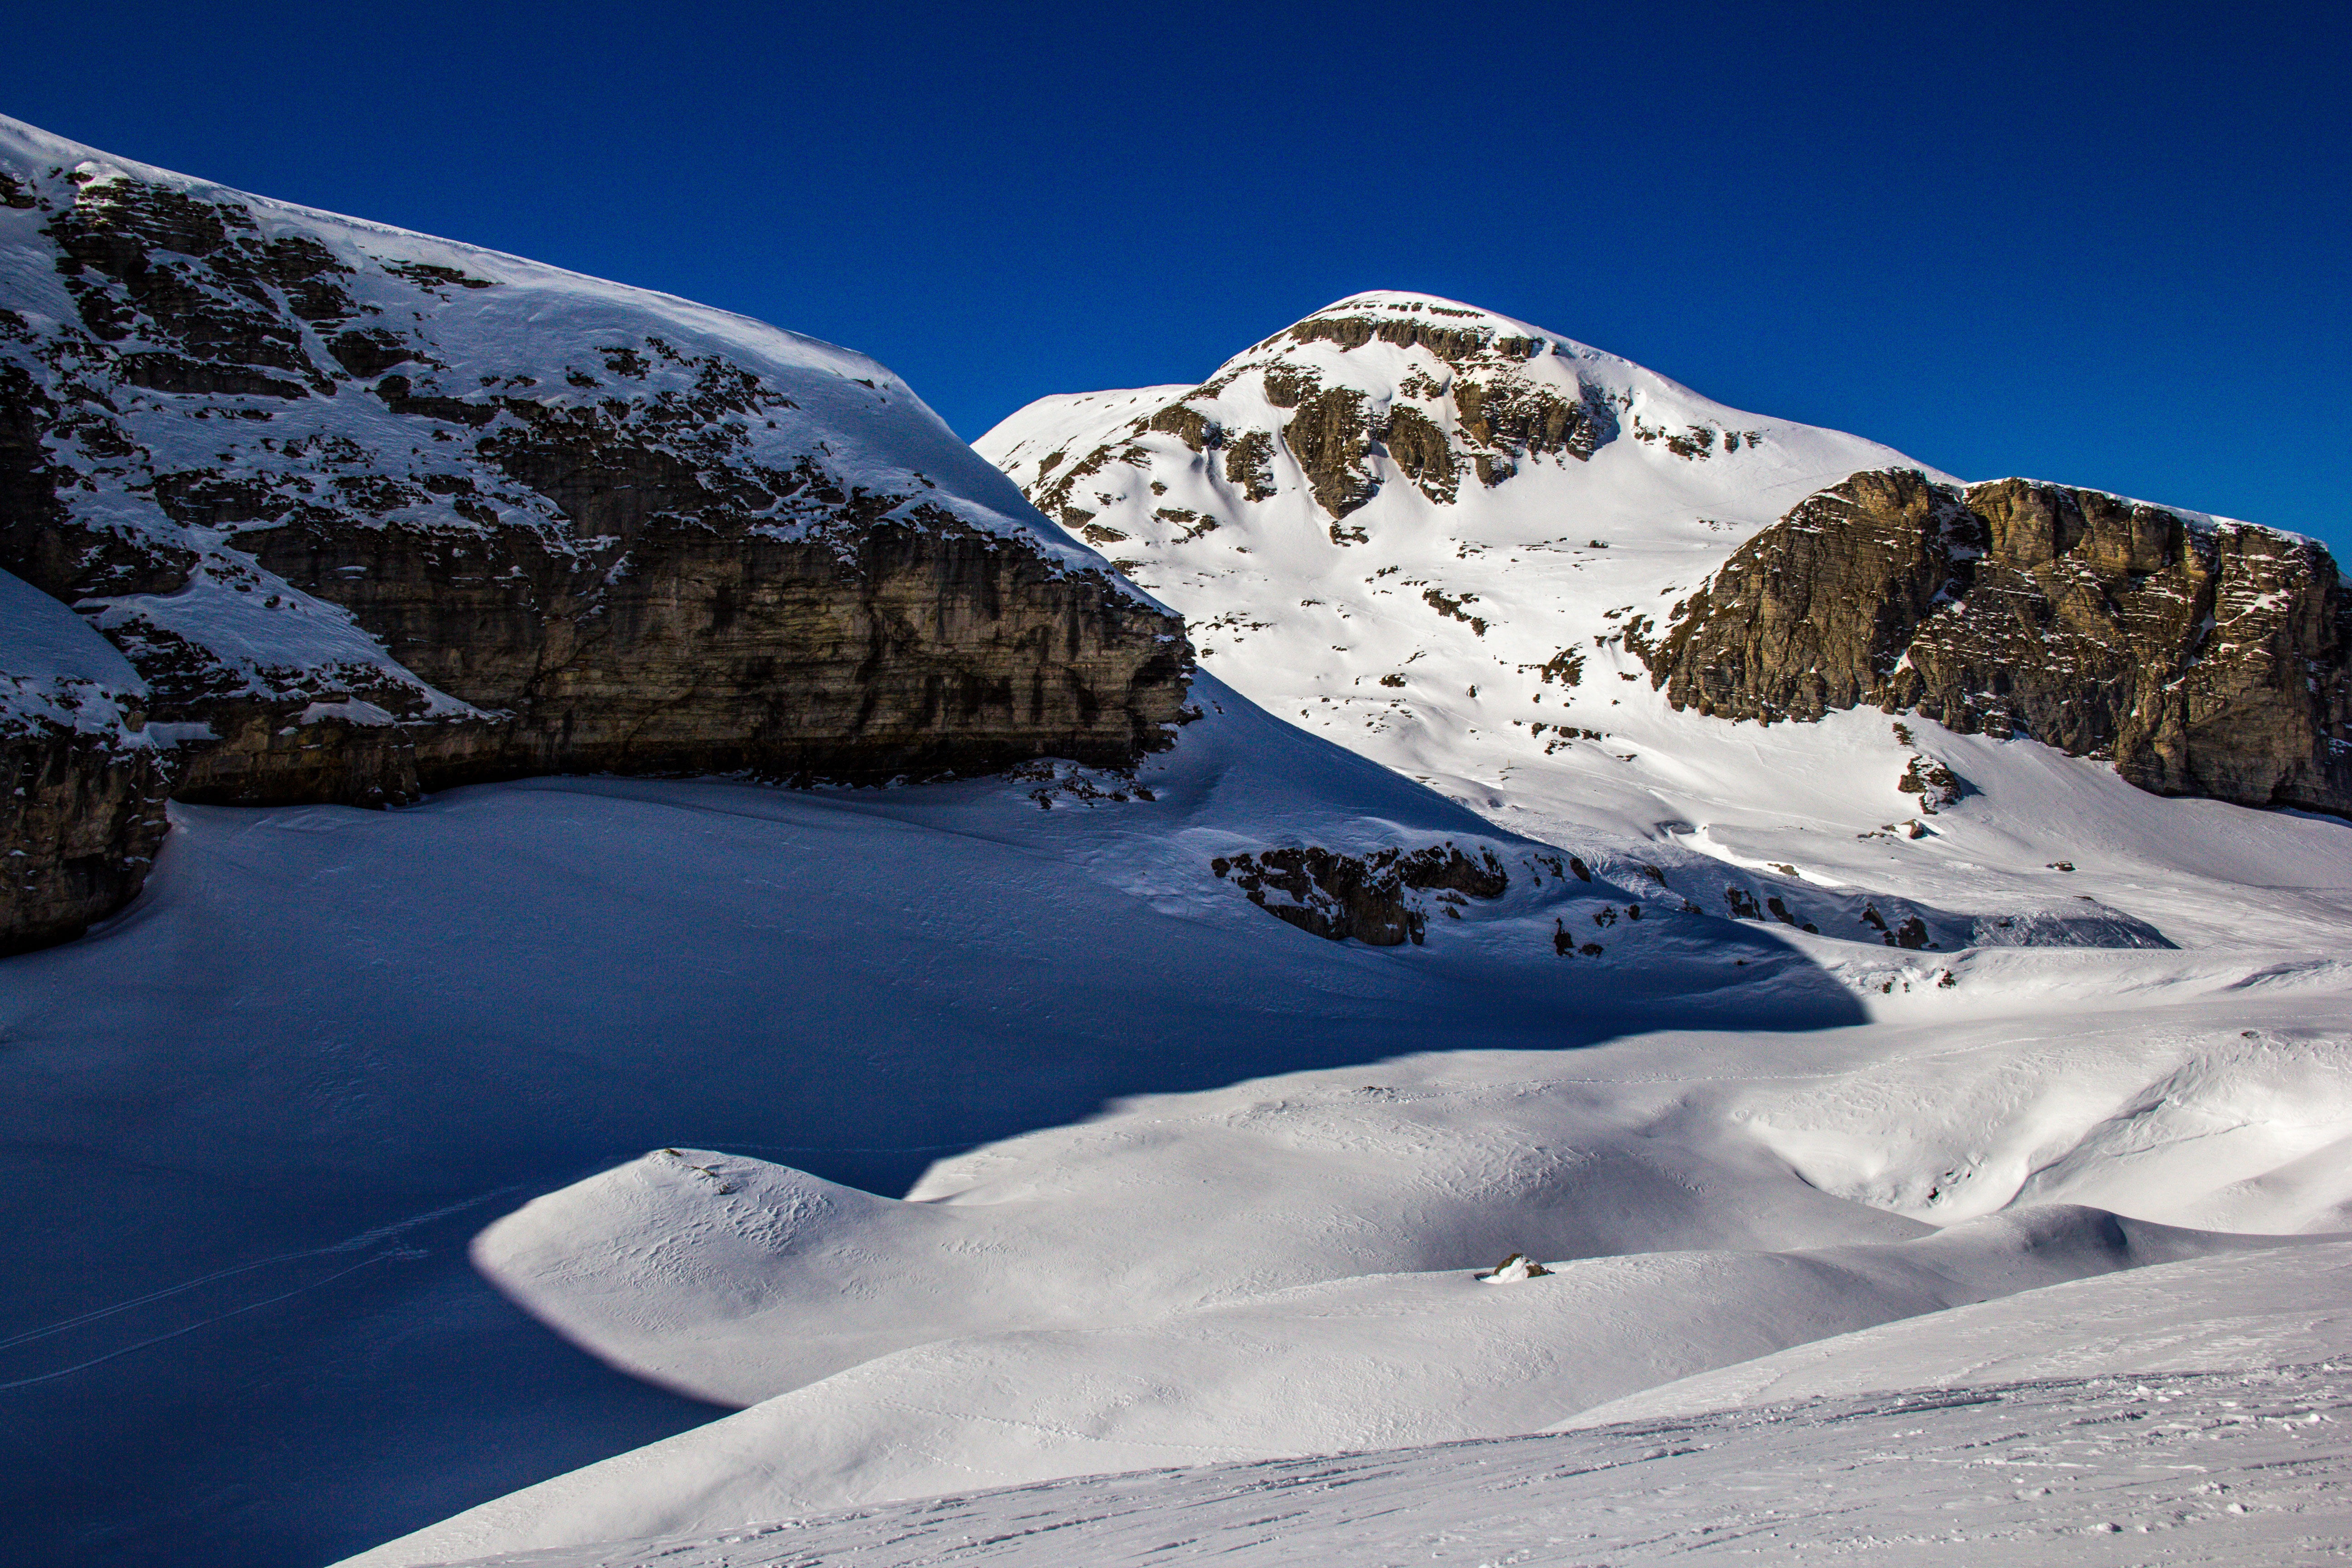
nature, mountain, snow, winter, mountain range, france, ice, weather, snowy, arctic, season, alps, ski, piste, landform, ski touring, hautes alpes, ski mountaineering, winter scenery, mountainous landforms, geological phenomenon